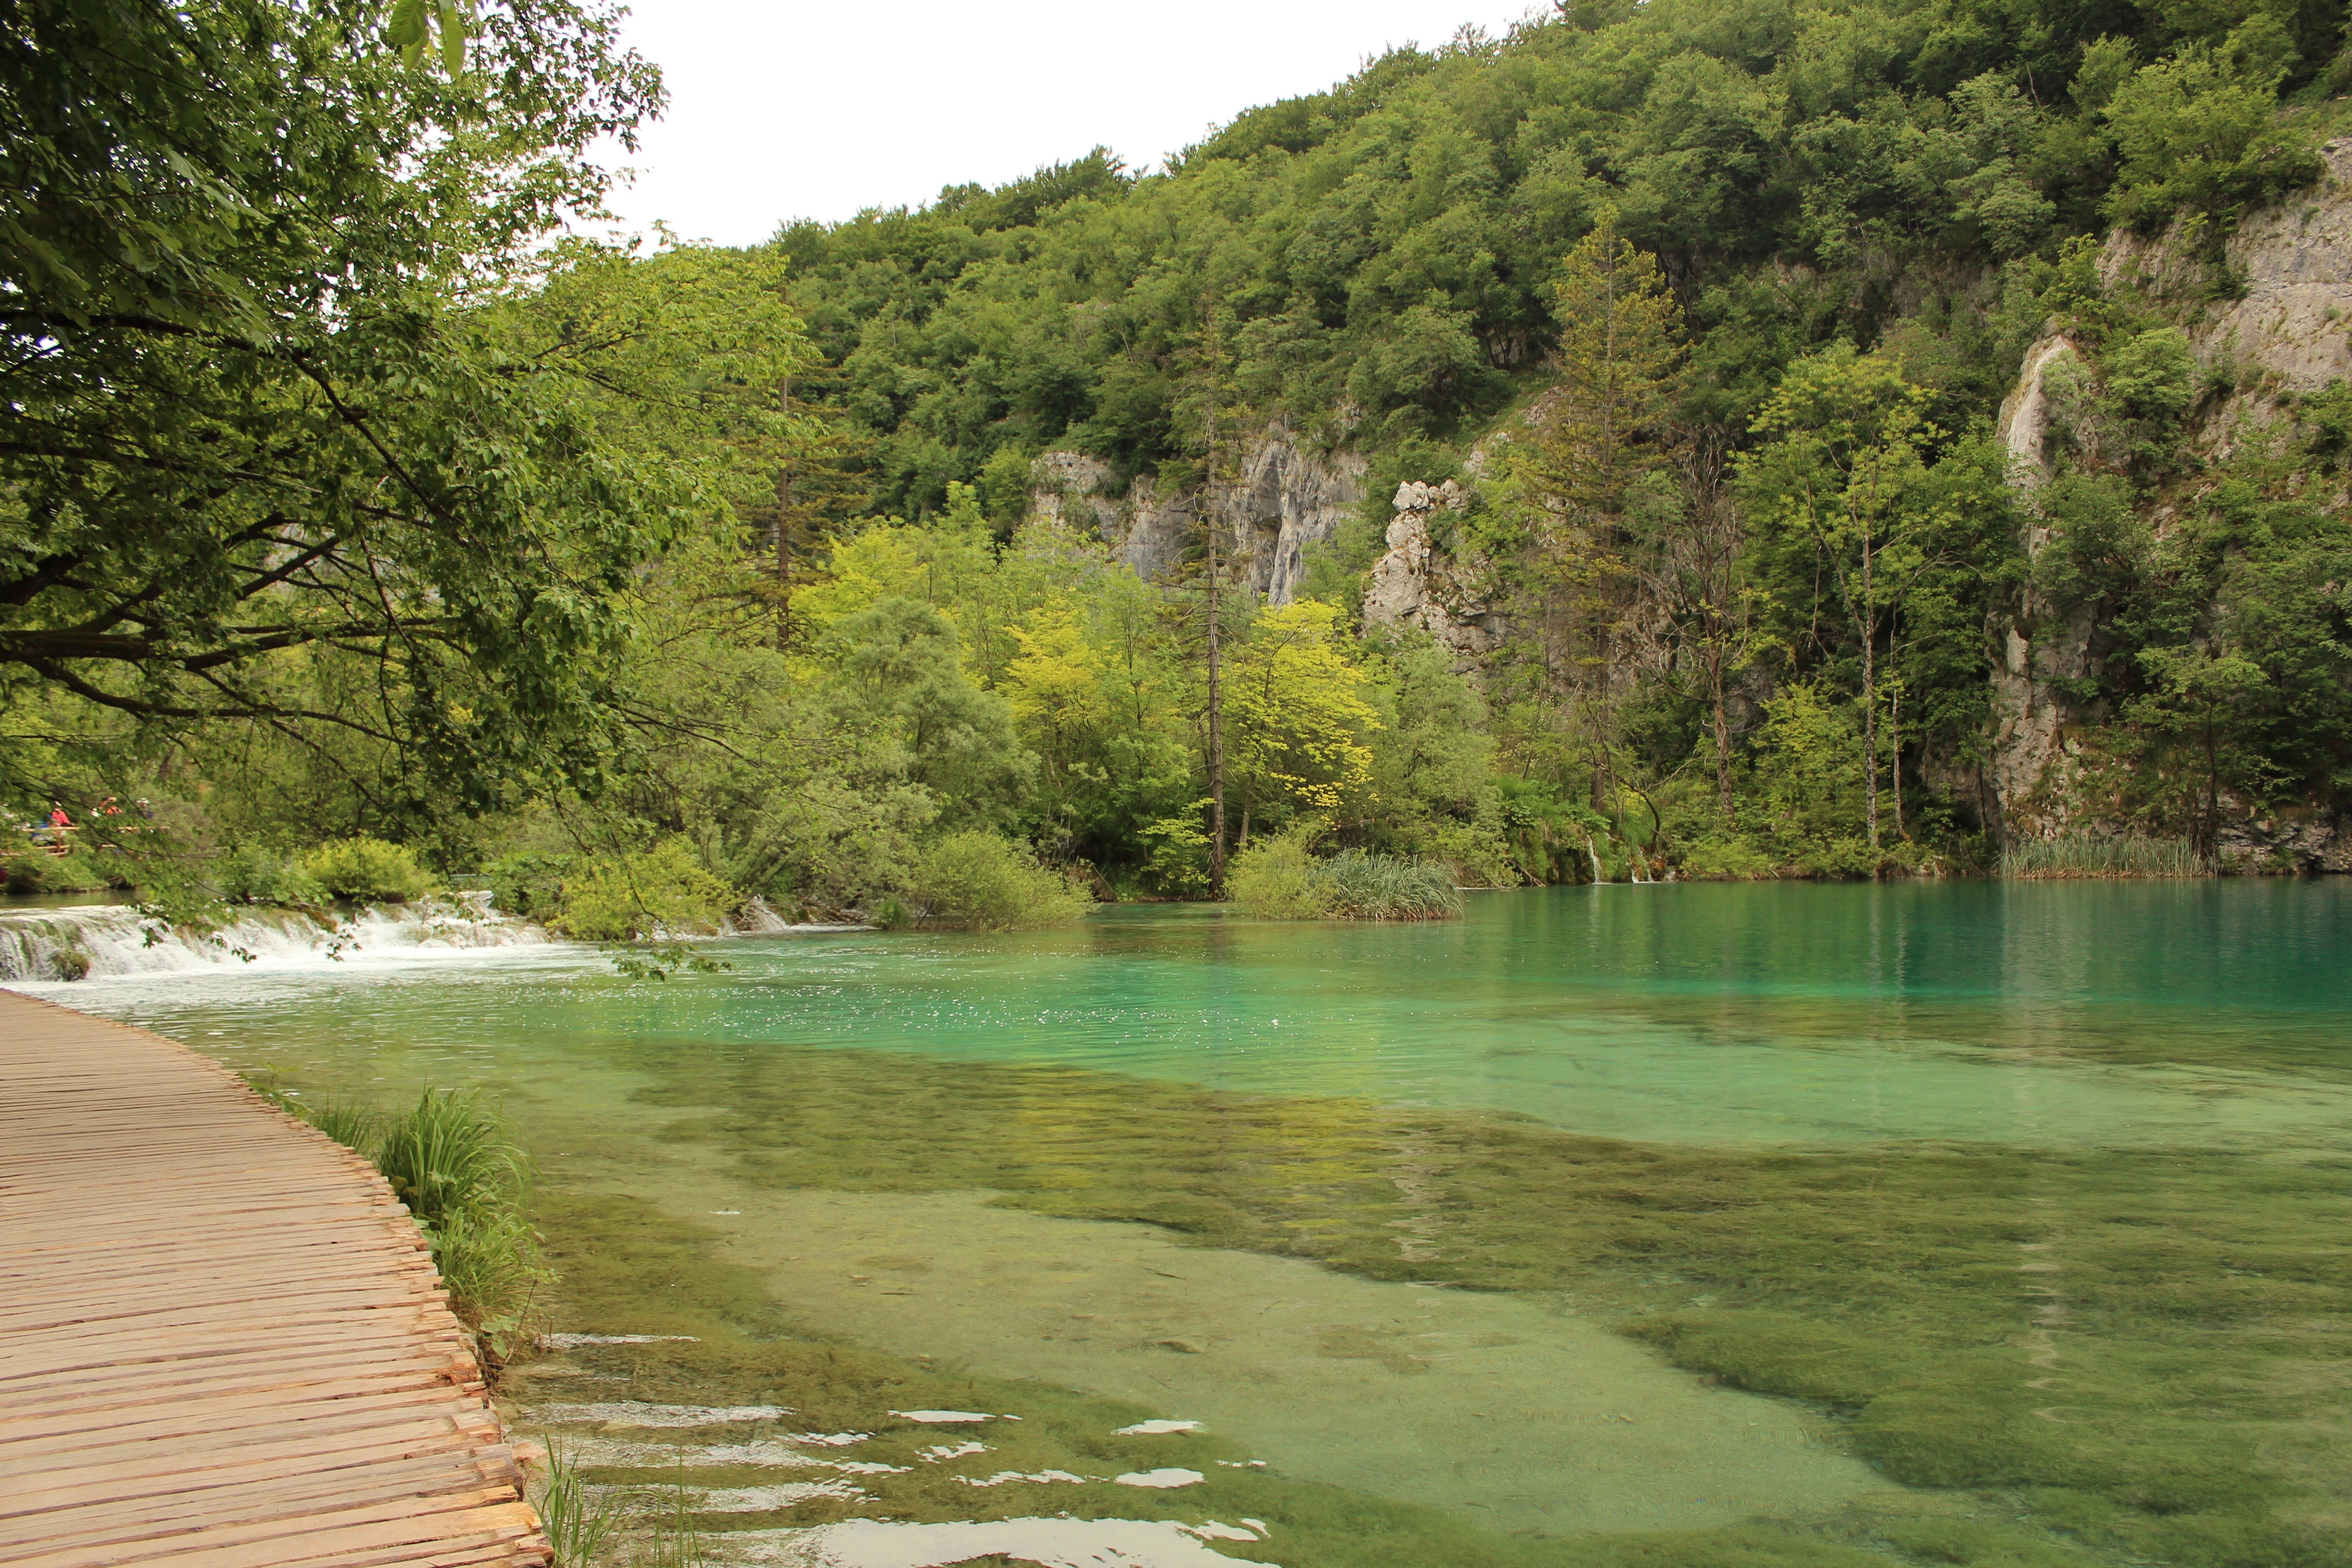
landscape, sea, coast, water, nature, wilderness, architecture, sky, lake, town, building, old, city, river, summer, vacation, travel, coastline, pond, europe, stream, mediterranean, scenery, rapid, landmark, blue, reservoir, historic, tourism, body of water, croatia, loch, ecosystem, destination, adriatic, dalmatia